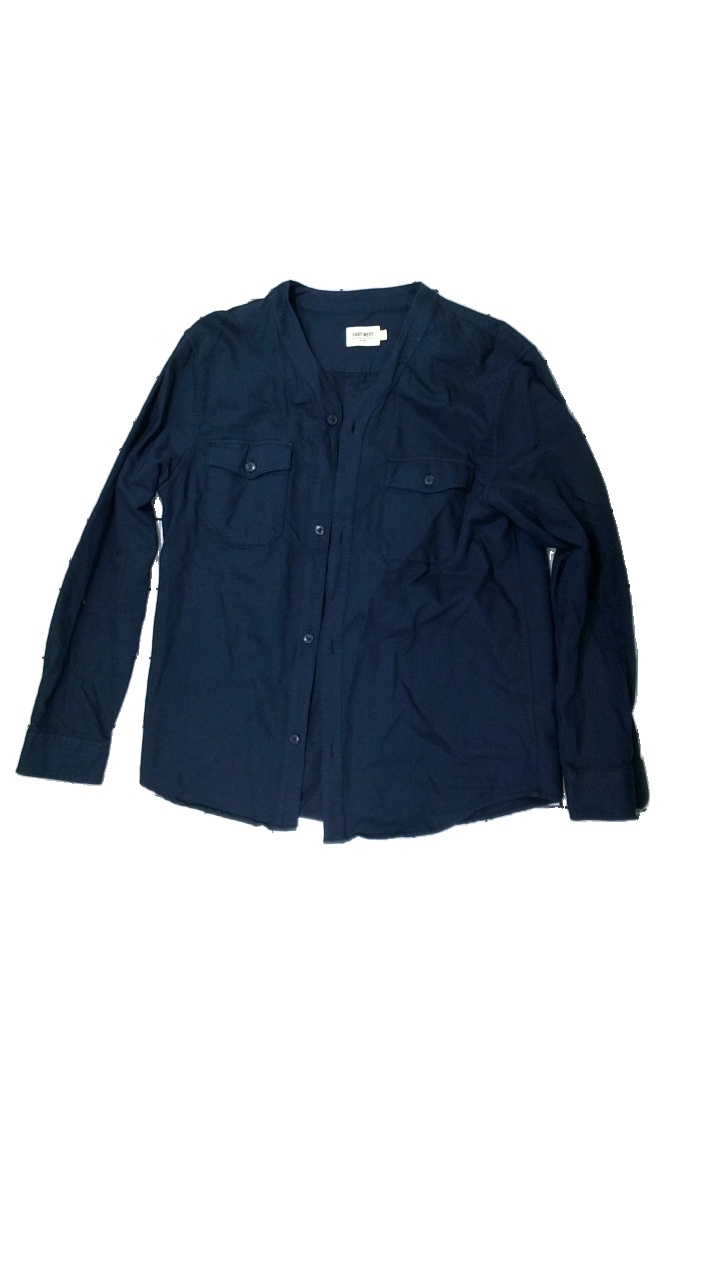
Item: Shirt (Men)
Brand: East West
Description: Navy shirt
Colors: Blue
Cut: Regular
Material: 100% Cotton
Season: All
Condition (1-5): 5
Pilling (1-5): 5
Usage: Reuse
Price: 50-100